Adolphe Adam

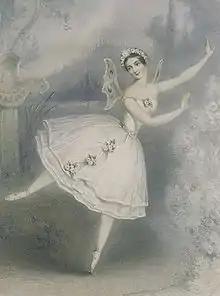
Carlotta Grisi in the title role of "Giselle", 1841

In 1834 Adam had one of his greatest popular successes with "Le chalet", at the Opéra-Comique. This was a one-act opéra comique with words by Scribe and Mélesville based on Goethe's "Jery und Bätely". It was given more than 1000 times in Paris over the next four decades. In May 1836 Adam was appointed as a chevalier of the Legion of Honour, later promoted to officer of the order. His first work for the Paris Opéra was a ballet, "La fille du Danube", introduced by Marie Taglioni in September 1836. Within days of the premiere of that piece, his three-act opéra comique "Le postillon de Lonjumeau" opened successfully at the Opéra-Comique. It was the composer's greatest operatic success internationally, quickly taken up by foreign managements and seen in London in 1837 and New York in 1840.